1998 Tour de France

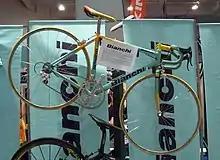
One of the racing bicycles that was used by Marco Pantani during the Tour's mountain stages

Stage 10 saw the race move into the high mountains, starting with the Pyrenees. On the way to Luchon, four mountain passes had to be crossed: the Col d'Aubisque, the Col du Tourmalet, the Col d'Aspin and finally the Col de Peyresourde, followed by of downhill to the finish line. A total of 30 riders fell on the wet and foggy descent of the Aubisque, including overall contenders Olano, Jalabert and Francesco Casagrande, with the latter being one of six that retired from the race. A three-rider breakaway of Cédric Vasseur and teammates Rodolfo Massi and Alberto Elli formed by the foot of the Tourmalet. The pace set by halfway up this climb split the peloton, with yellow jersey wearer Desbiens dropped. Massi moved clear from his fellow riders in the breakaway group on the steep section midway on the -long last climb, and also at the same point after, a move by Ullrich formed a small group of elite riders which included pre-race favourites Pantani, Julich, Riis, Boogerd, Escartín and Jiménez. Close to the top, Pantani launched a successful attack and summitted with an advantage of 42 seconds, but was unable to catch the soloing Massi on the descent, who took the stage victory as well as the lead of the mountains classification. Pantani finished second, 33 seconds behind. Ullrich followed with the other favourites, a further 23 seconds back, to regain the yellow jersey, while Julich moved up to second overall.